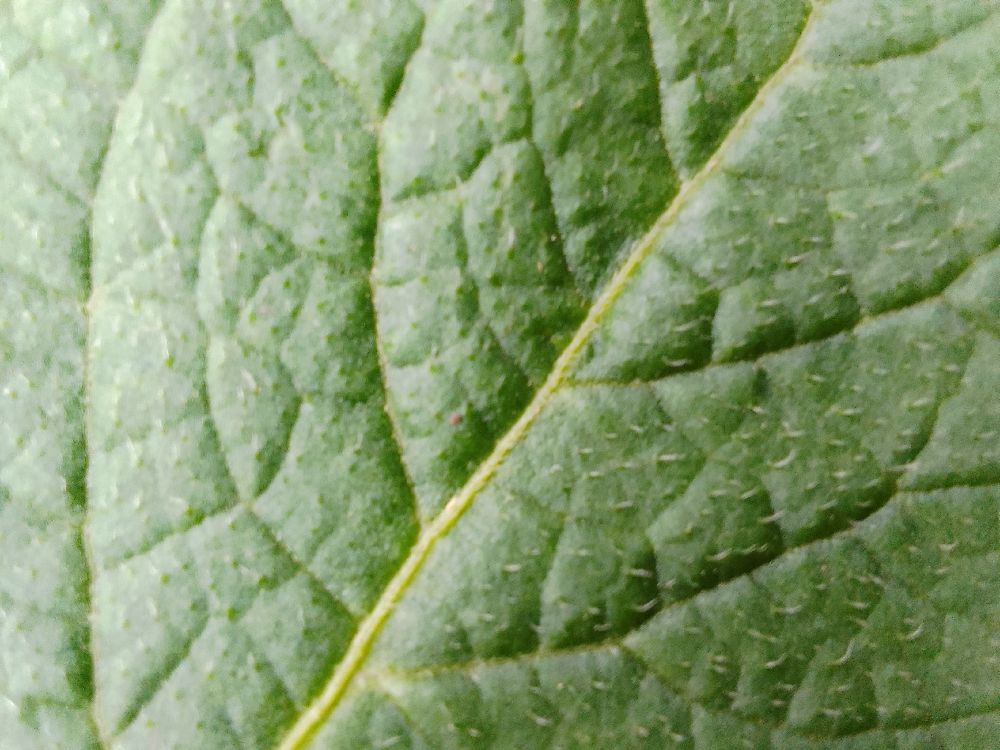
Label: Healthy